List of rail accidents (2000–2009)

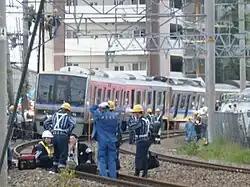
Investigation at the scene of the Amagasaki rail crash

January 6 – "United States" – Graniteville train crash: Nine people (including the engineer) died and more than 250 were injured after a Norfolk Southern freight train collided head-on with a parked freight train near the Avondale Mills plant in Graniteville, South Carolina. A derailed tank car ruptured 90 tons of chlorine gas into the air.